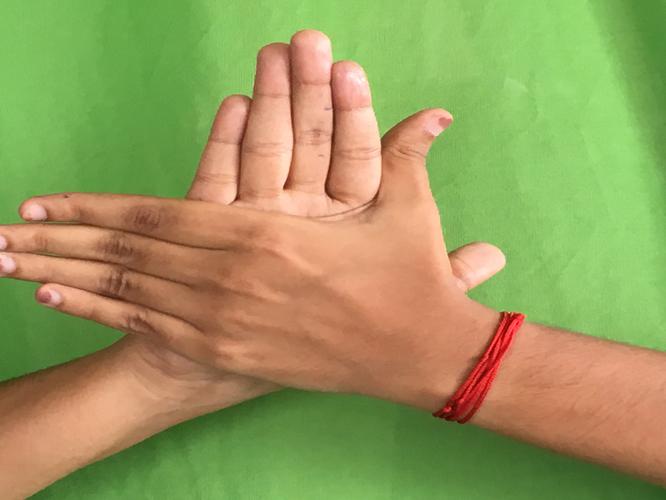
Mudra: Chakra
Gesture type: double_hand